De Smet, South Dakota

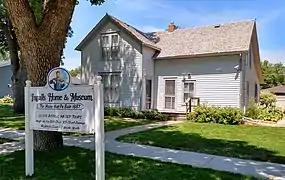
"The House That Pa Built", located at 210 3rd Street SW in De Smet

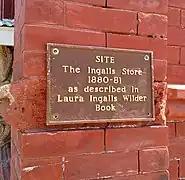
Former site of Ingalls Store, downtown De Smet

De Smet is the town where the family of author Laura Ingalls Wilder finally settled, and is the birthplace of Ingalls Wilder's daughter, author and activist Rose Wilder Lane. Ingalls Wilder's father, Charles Ingalls, moved to De Smet in 1879 with his wife, Caroline, and their children Mary, Laura, Carrie, and Grace. There, after first living in the Surveyor House and a couple of other locations in De Smet, Ingalls built their permanent home that became known via Wilder's writings as "The House That Pa Built".